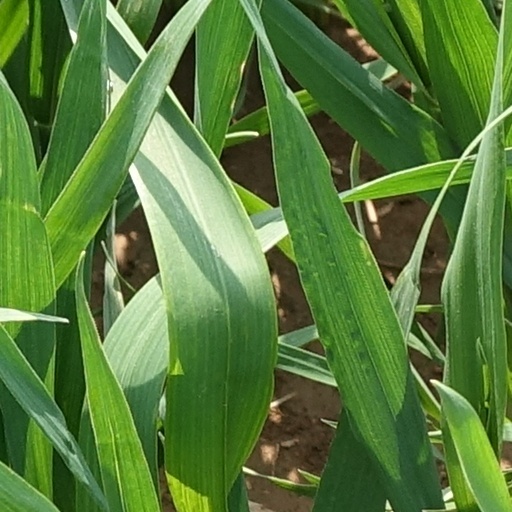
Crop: wheat